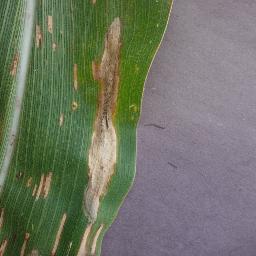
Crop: corn
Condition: (maize)_northern_blight